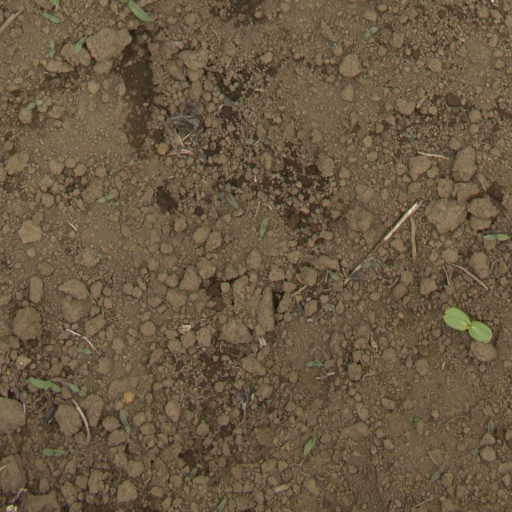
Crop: Jerusalem artichoke